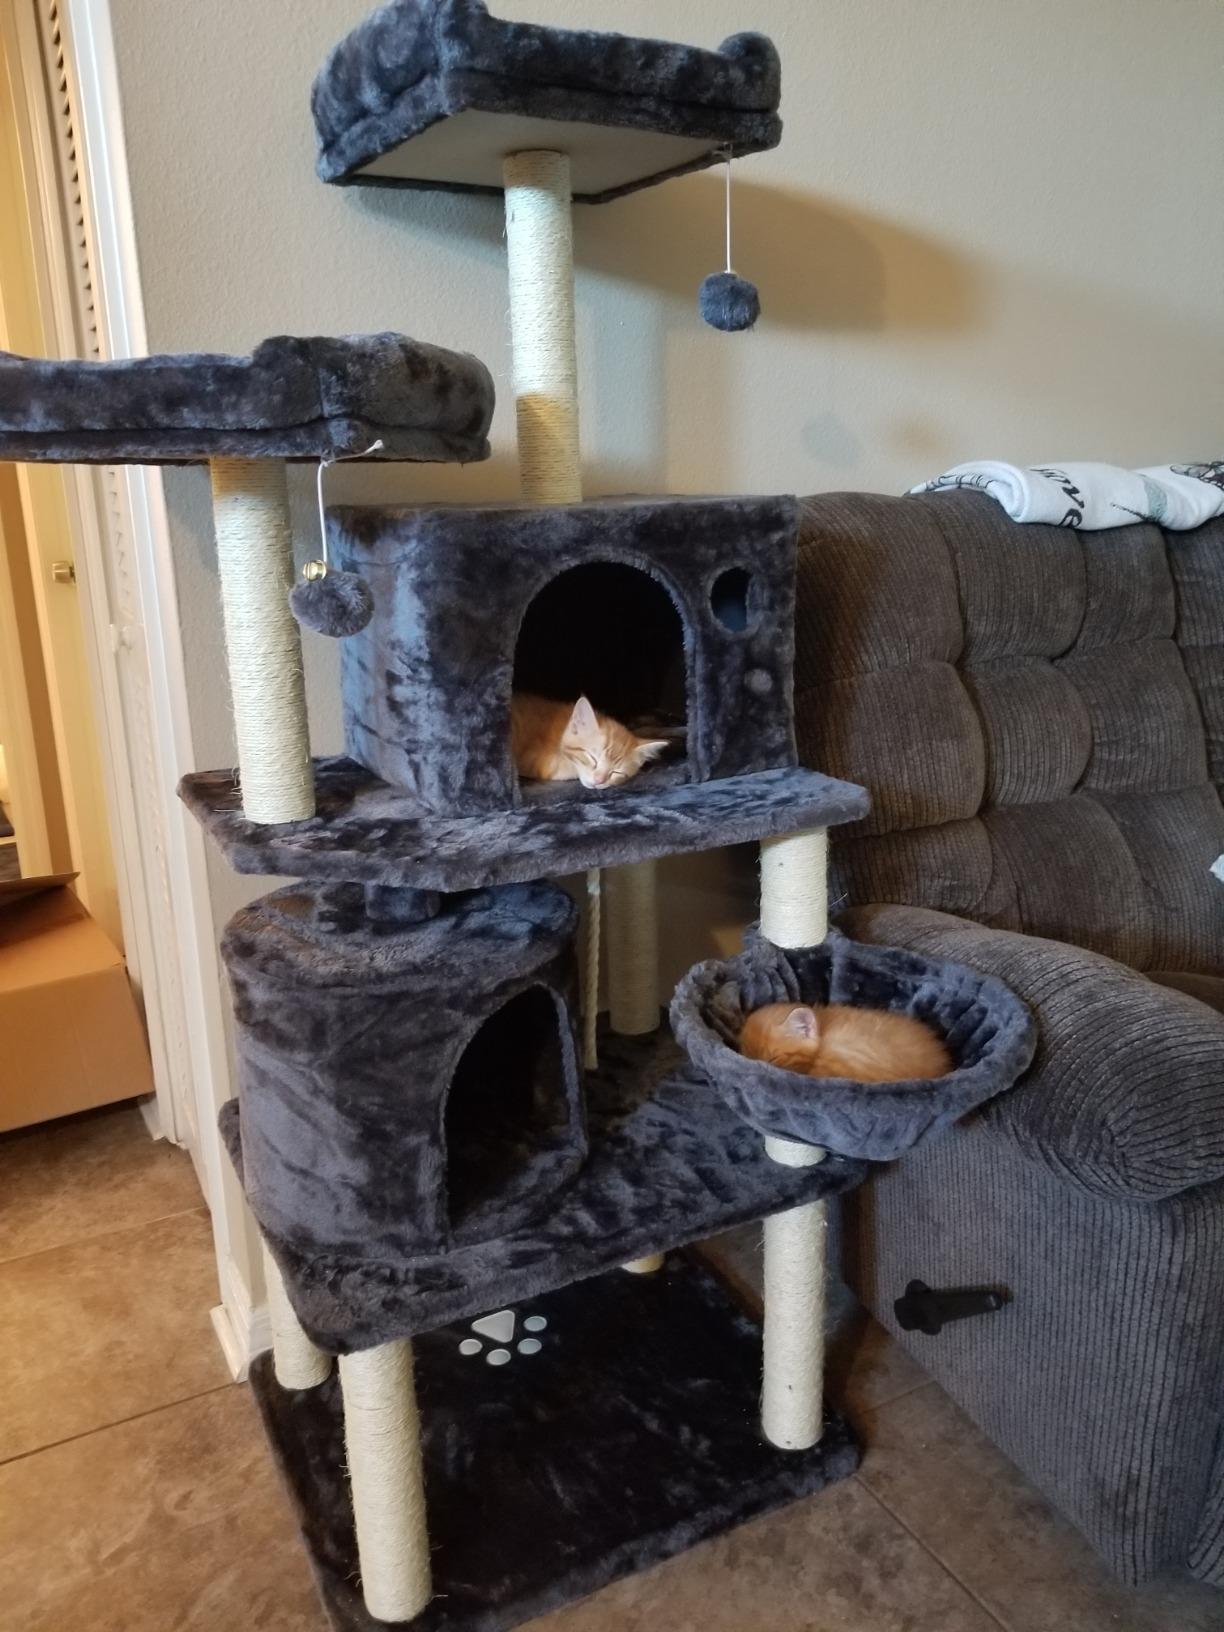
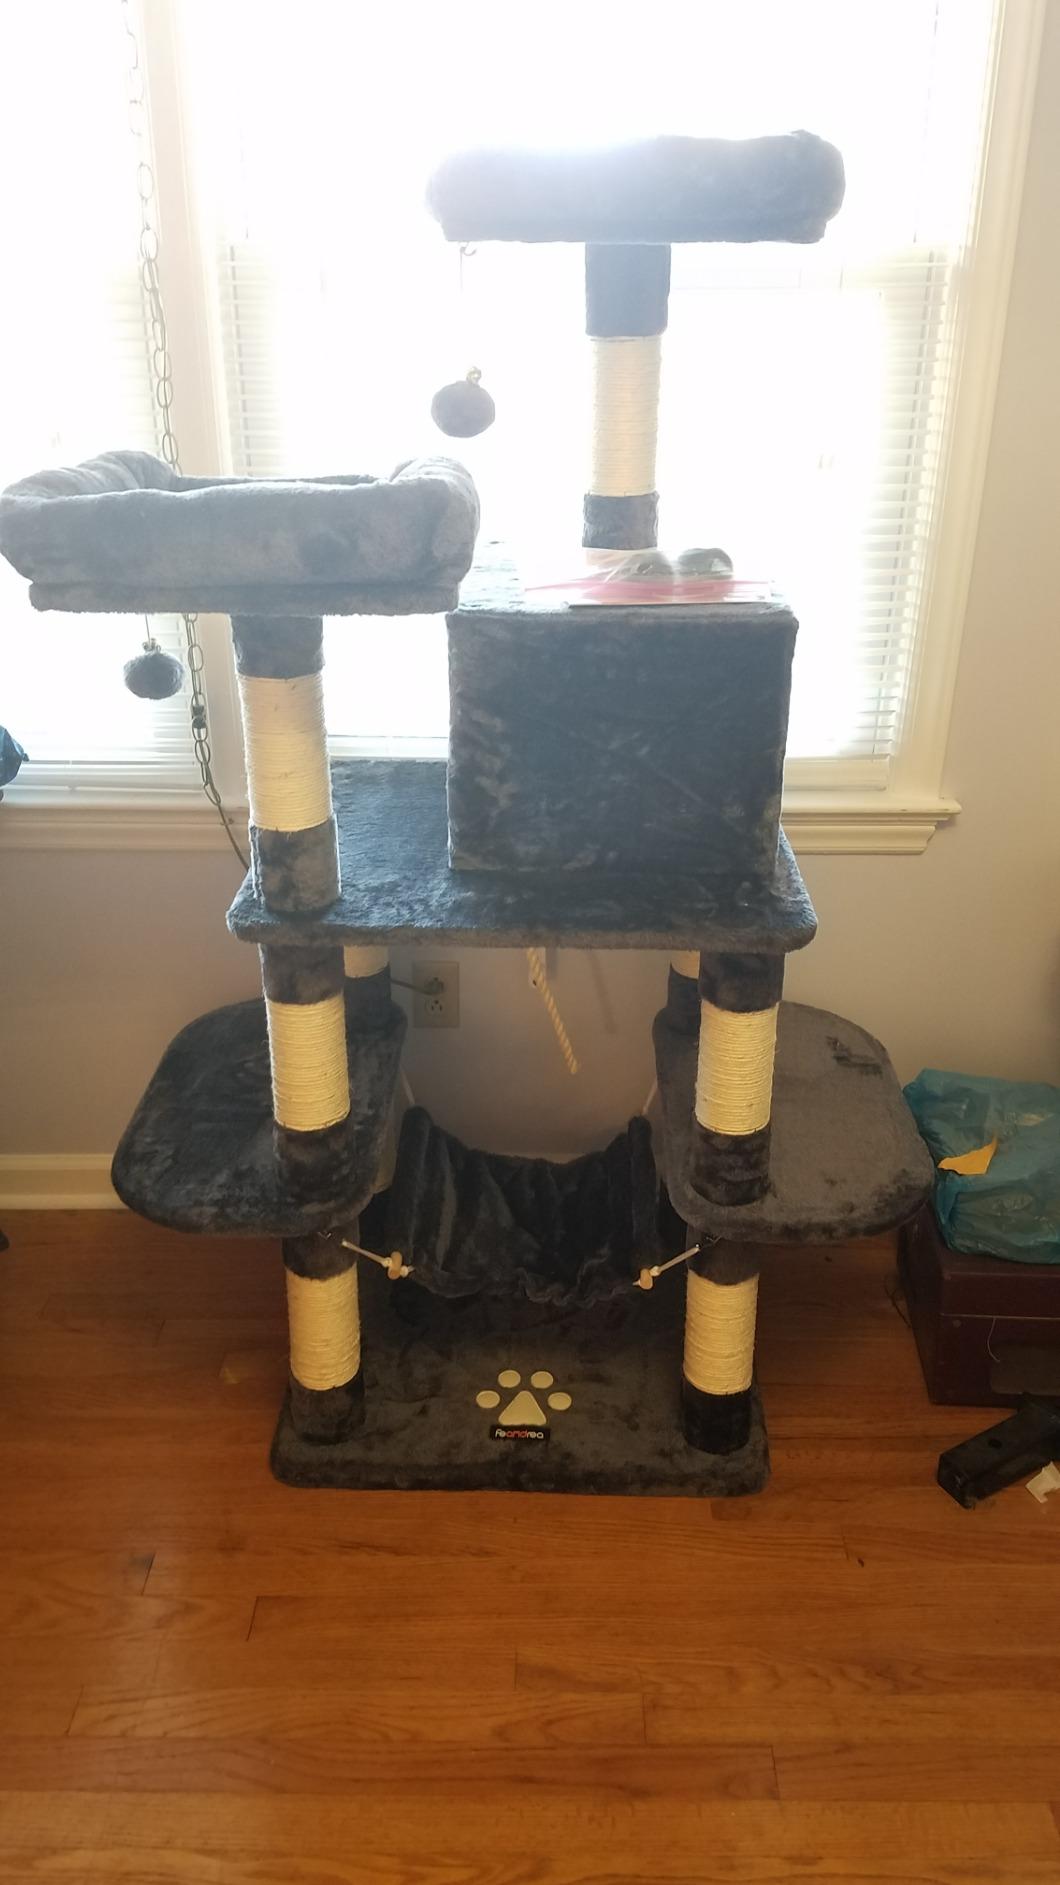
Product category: items_cat tree
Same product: no